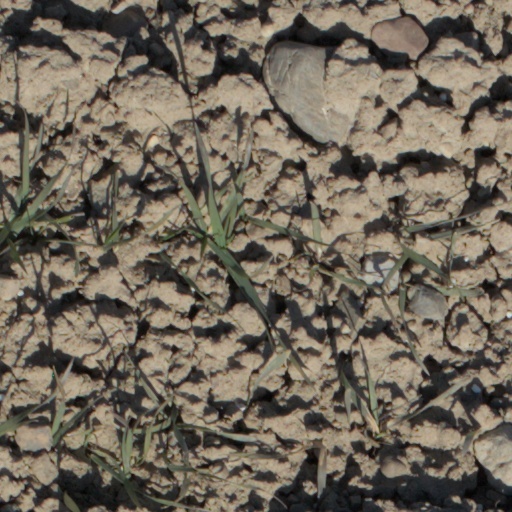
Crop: wheat